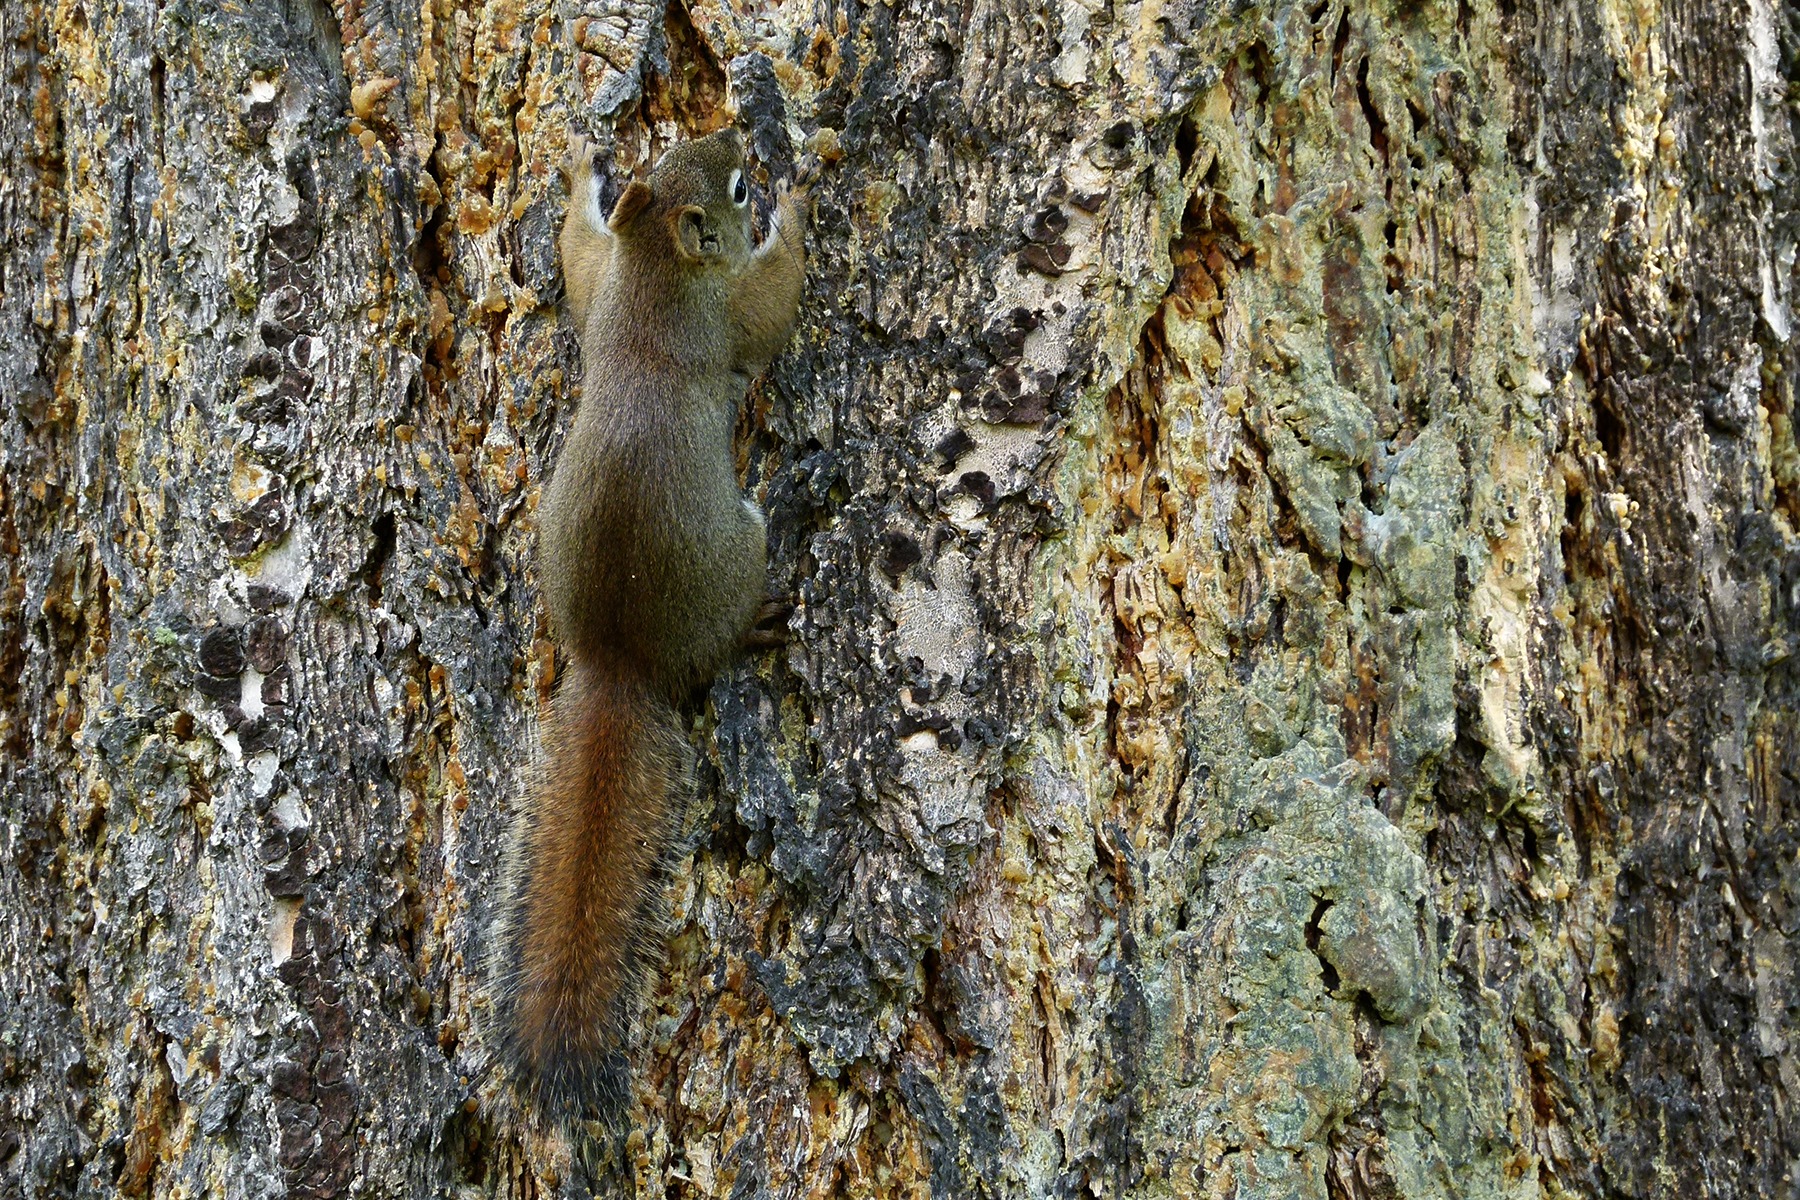
tree, nature, forest, branch, trunk, animal, wildlife, wild, mammal, squirrel, rodent, fauna, vertebrate, chipmunk